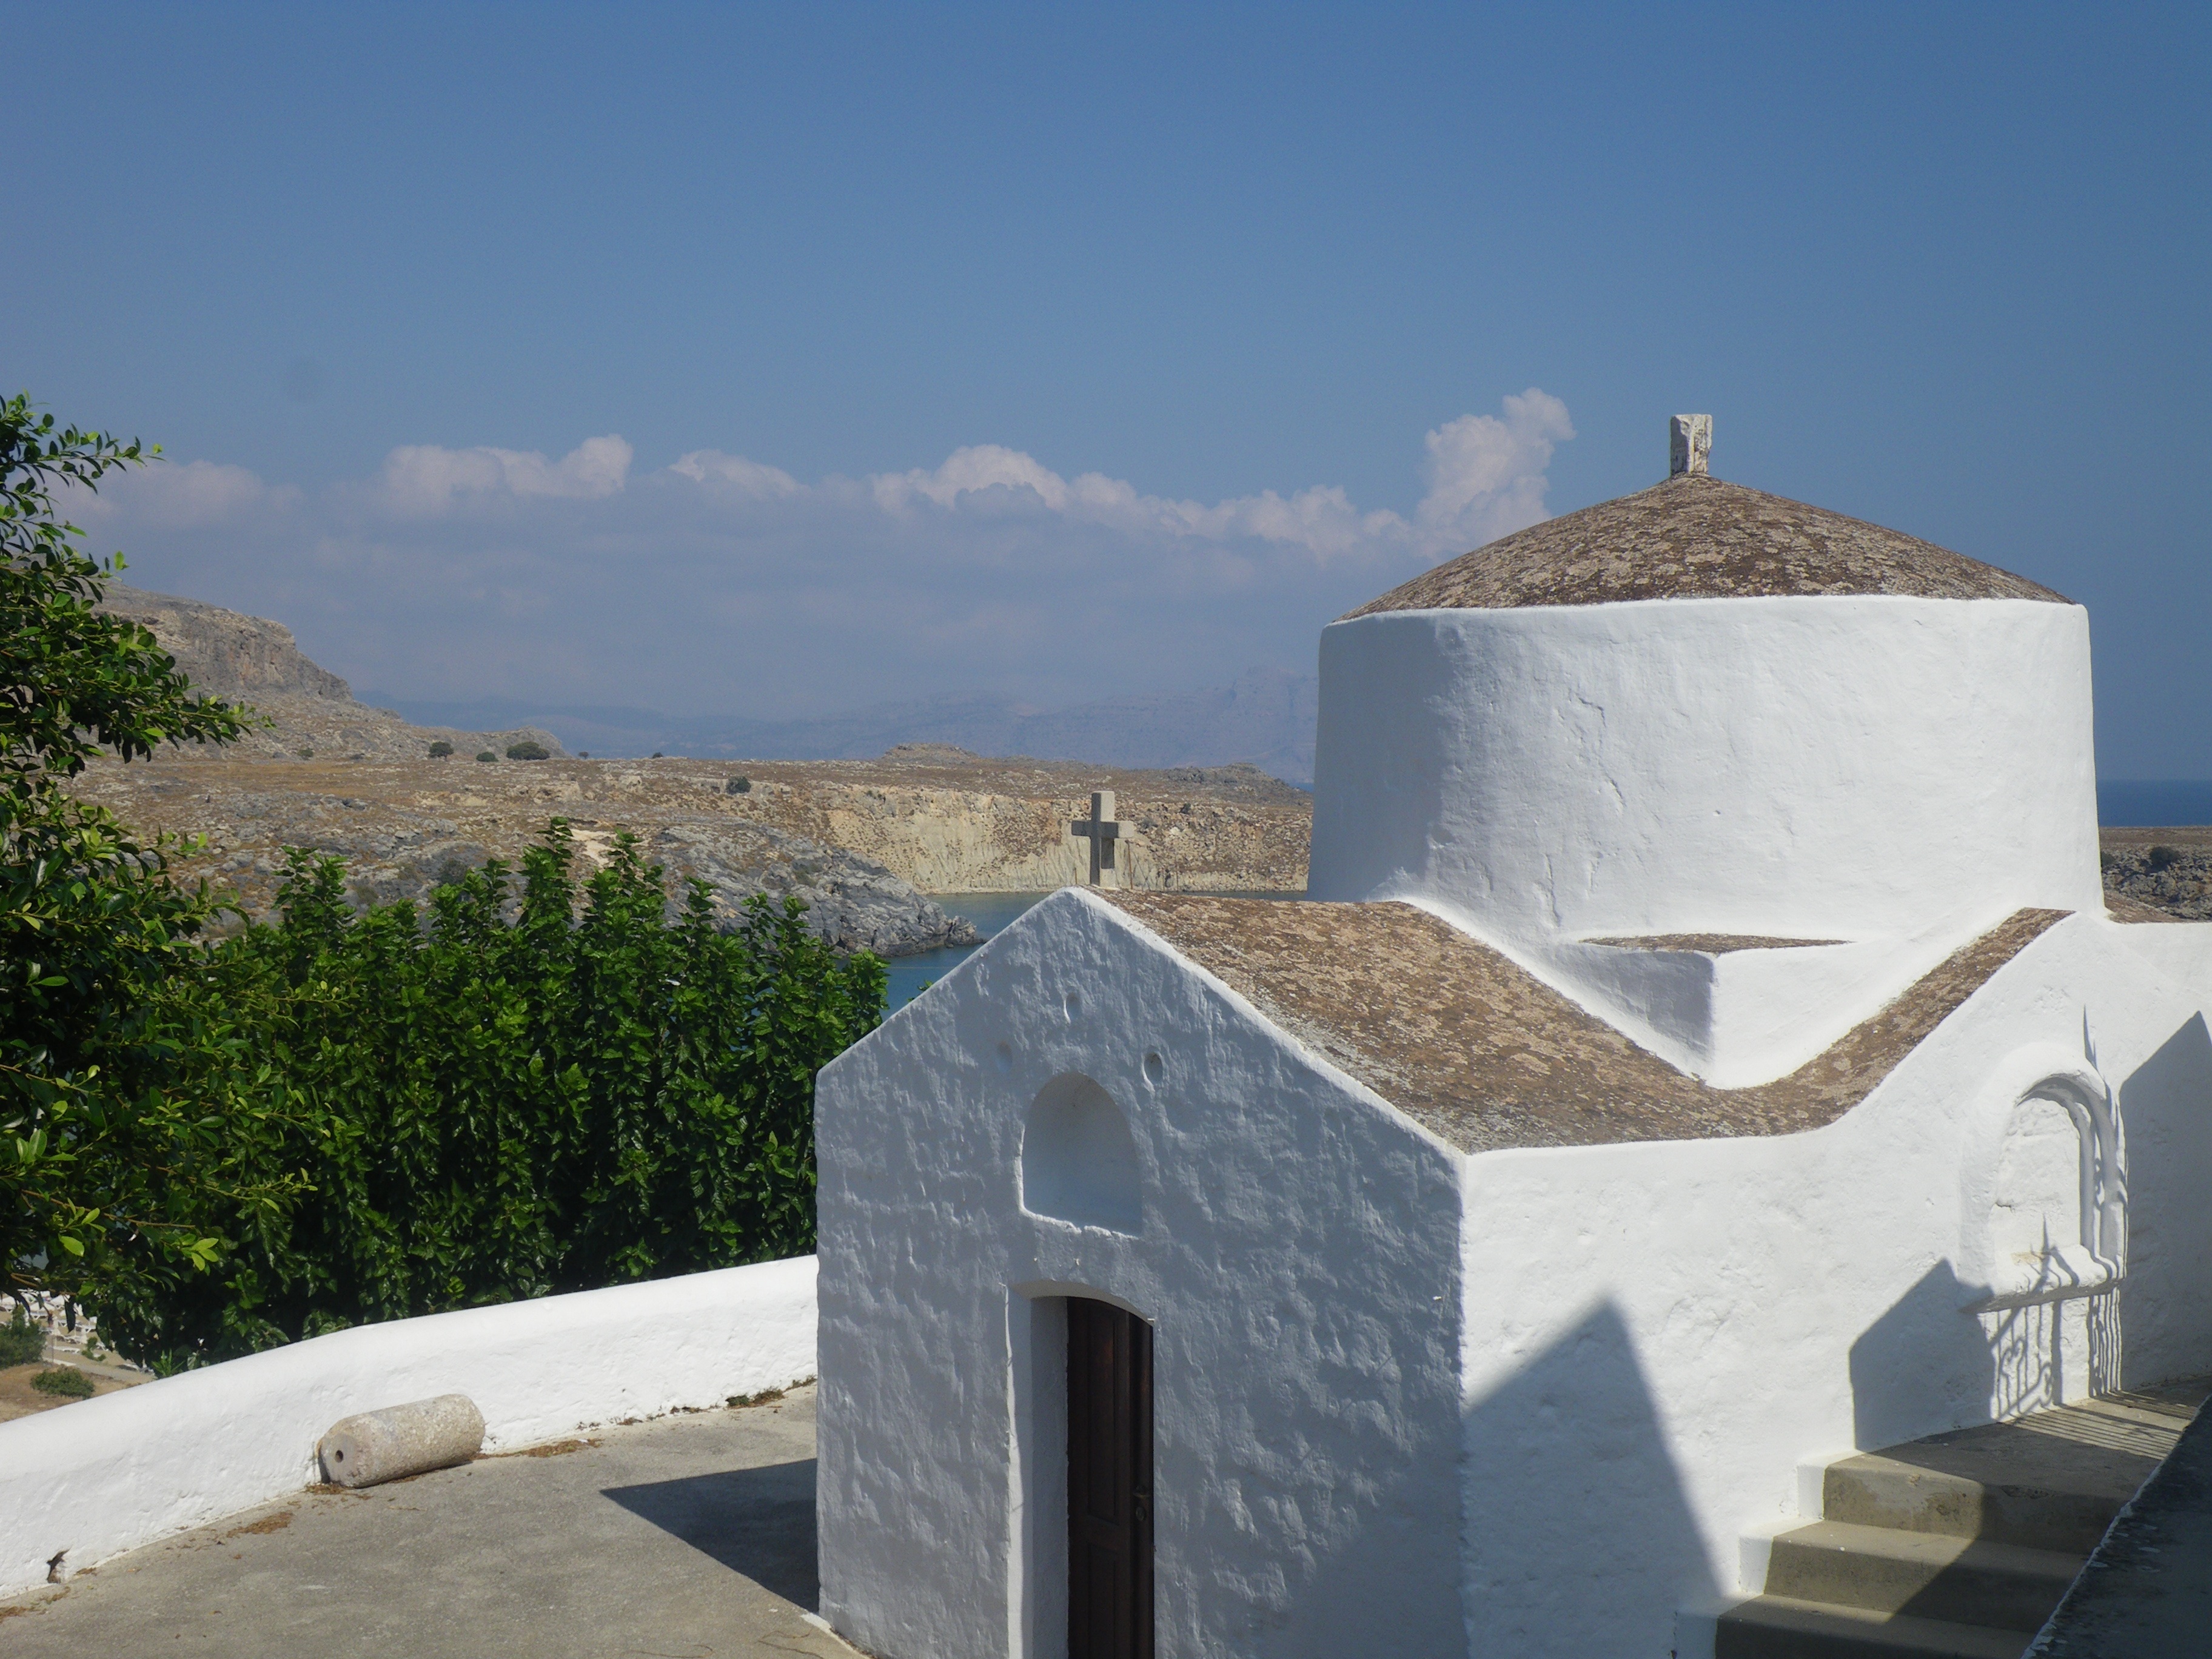
rock, architecture, white, house, building, monument, vacation, church, chapel, fortification, place of worship, lime, monastery, greece, ancient history